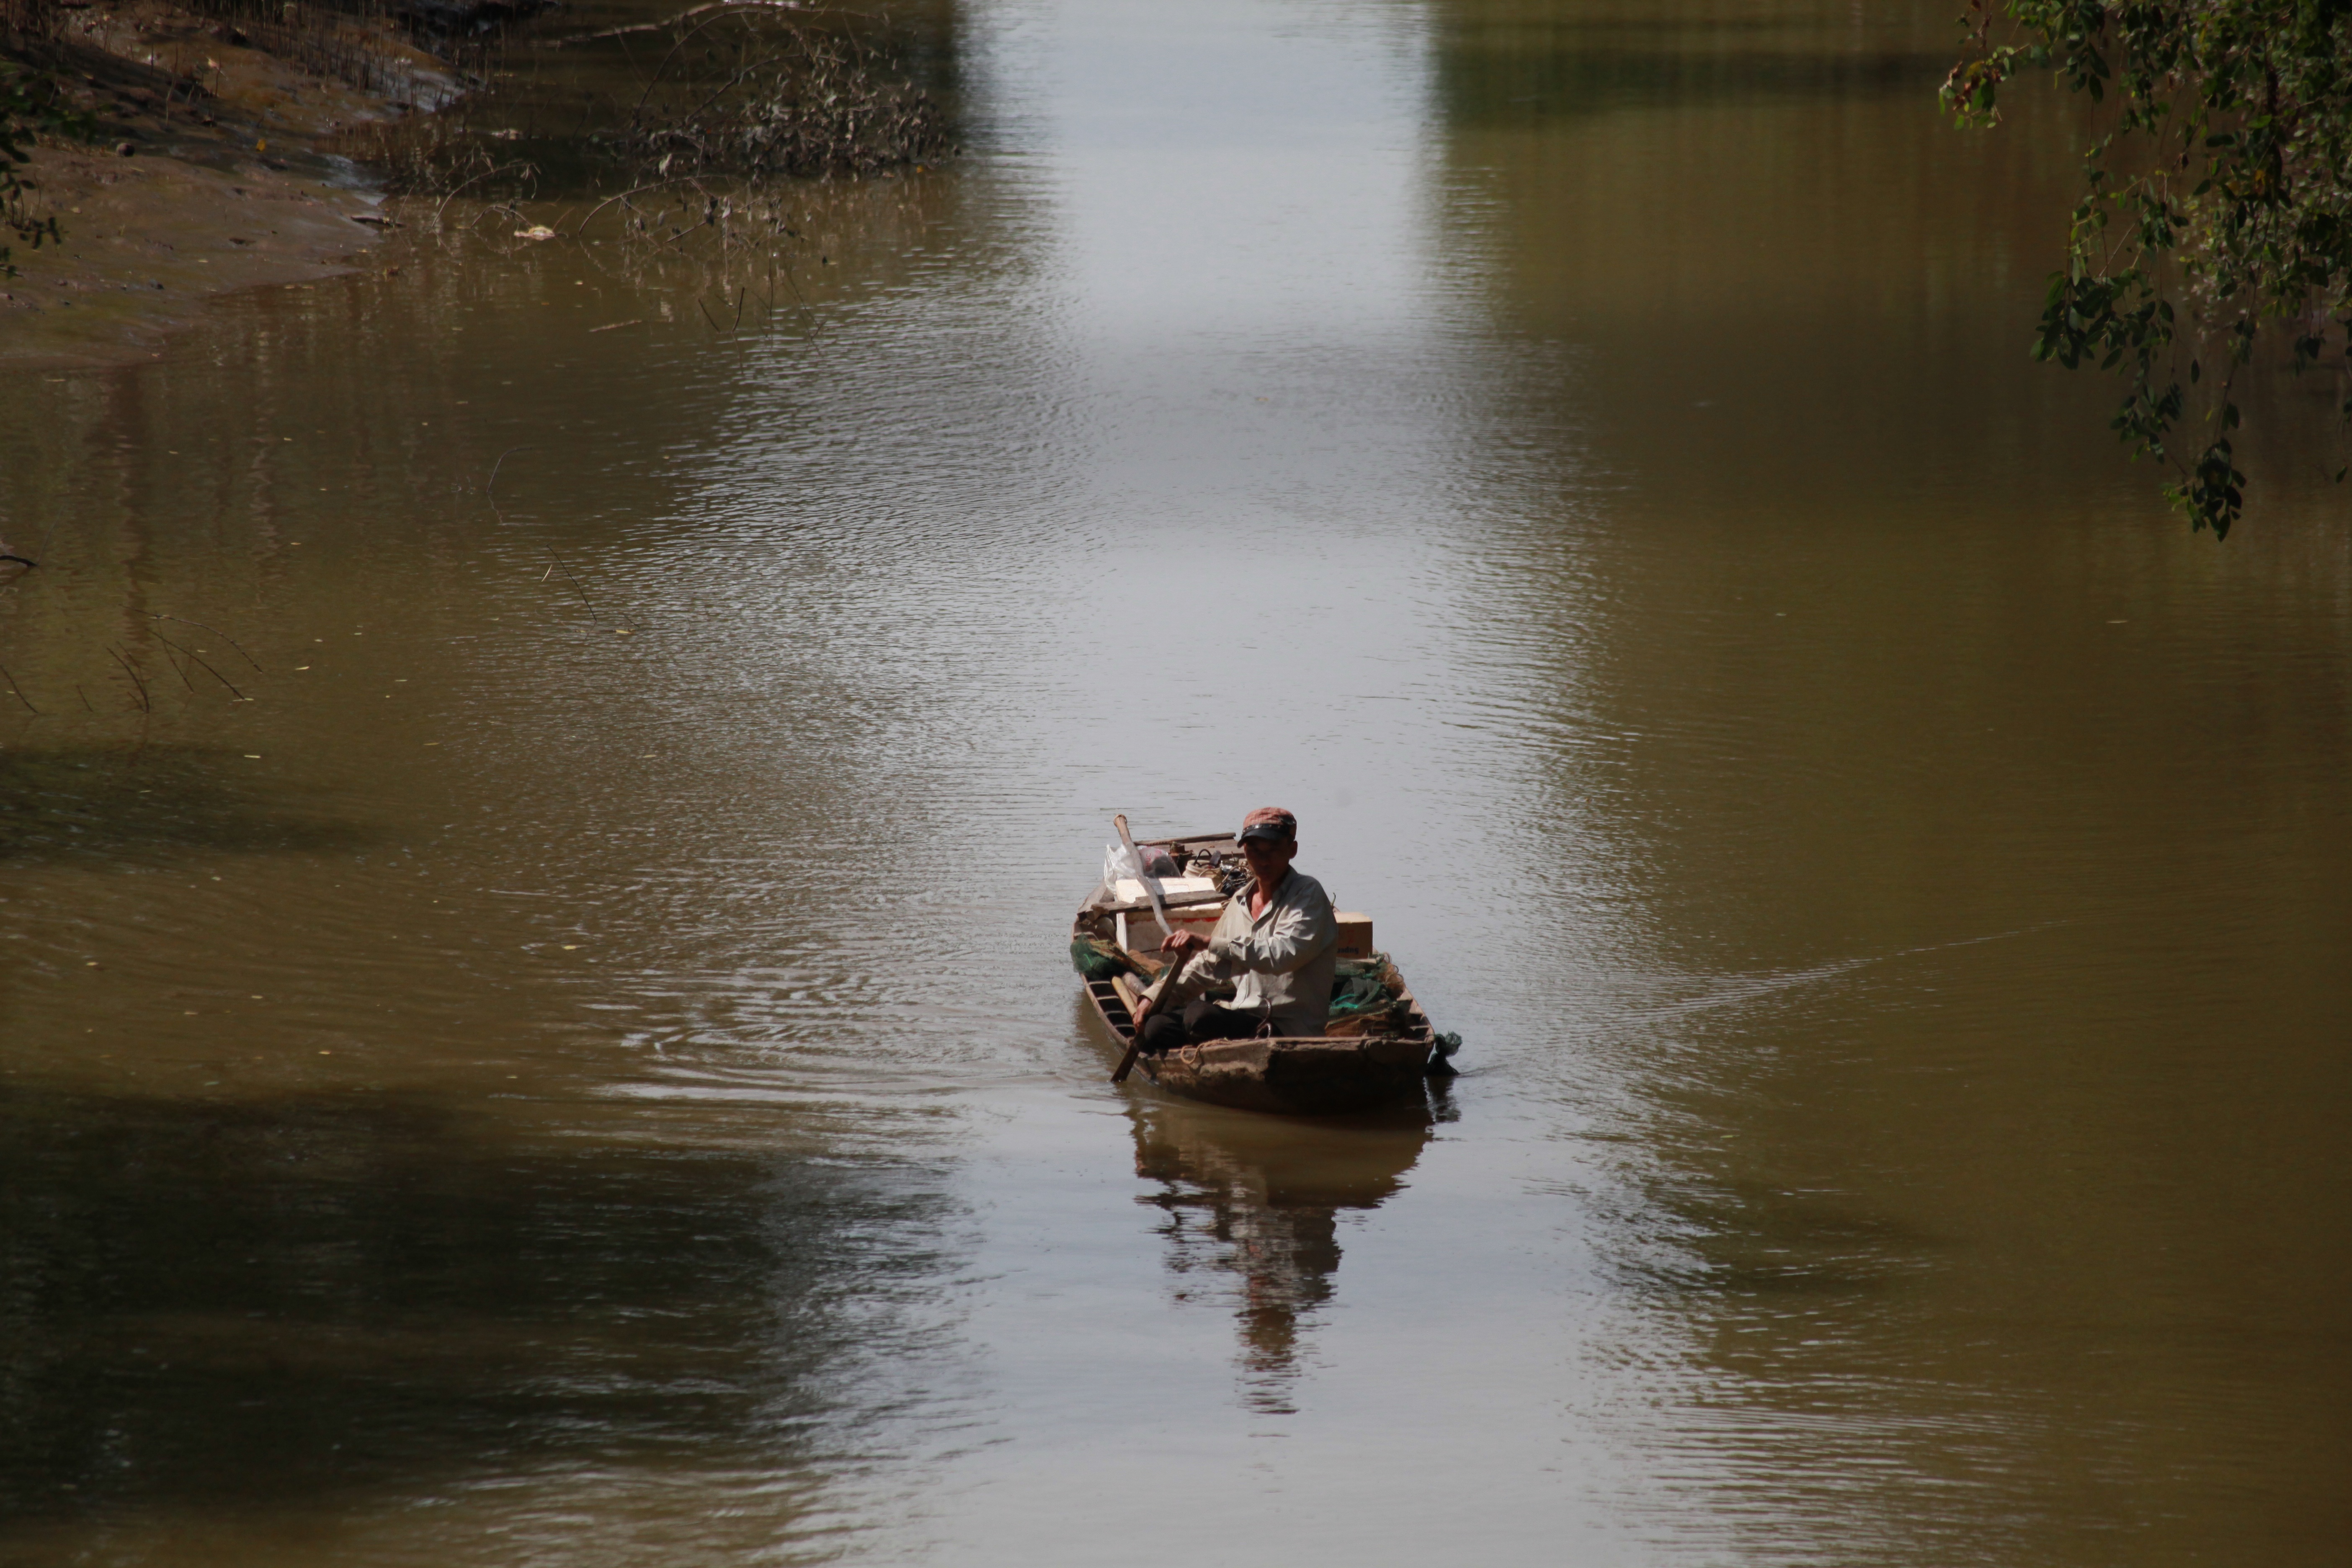
man, water, nature, people, boat, morning, lake, old, river, transportation, reflection, vehicle, waterway, duck, boating, sail, water bird, boat on river, atmospheric phenomenon